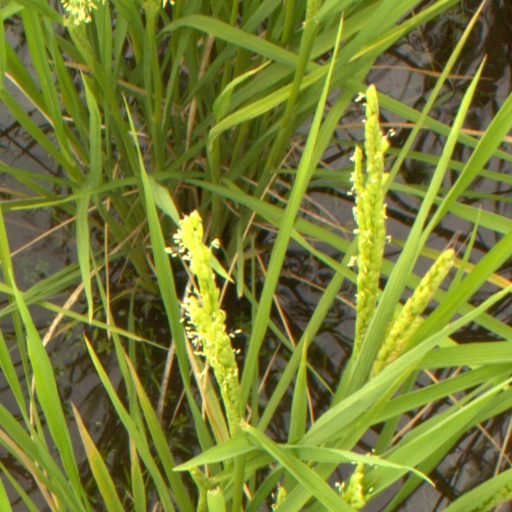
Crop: rice